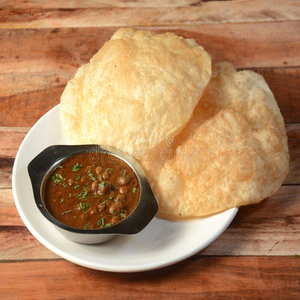
Dish: cholebhature